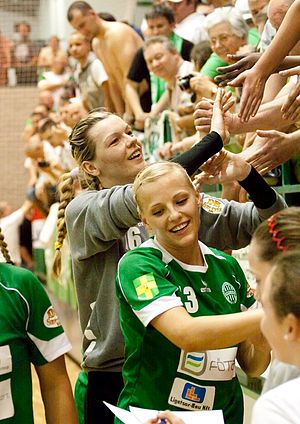
Elena Abramovitj
Elena Abramovitj er en hviderussisk håndboldmålmand som spiller for Ferencvárosi TC og Hvideruslands landshold.